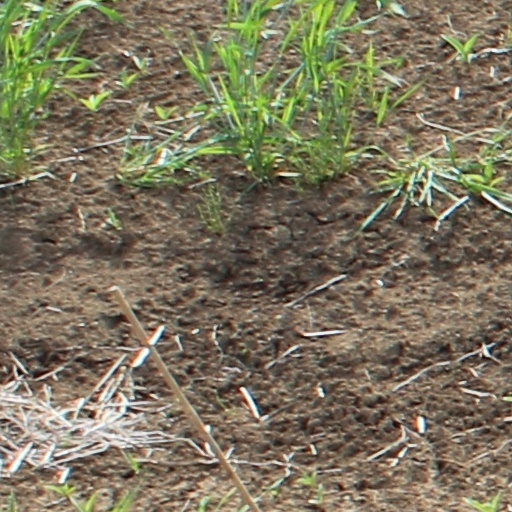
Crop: wheat